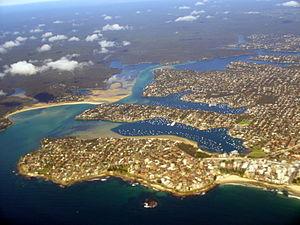
Port Hacking est un estuaire australien, situé à environ 26 kilomètres au sud de Sydney, en Nouvelle-Galles du Sud et alimenté en eau par la Hacking River et plusieurs autres petits cours d'eau dont le Bundeena Creek et The Basin. Il s'agit d'une ria, une ancienne vallée envahie par la mer.